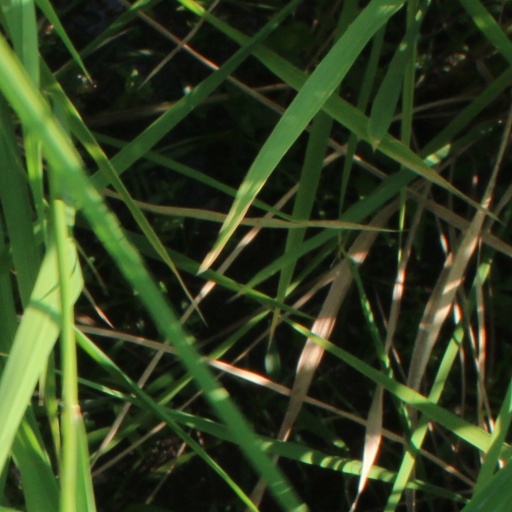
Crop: rice